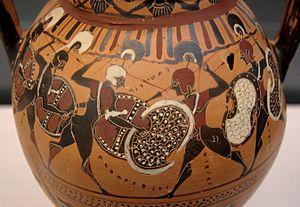
Phalange. Face A d'une amphore tyrrhénienne attique à figures noires, v. 560 av. J.-C.
Dans l'histoire de la Grèce antique, l’époque archaïque précède l'époque classique. Ses limites chronologiques et sa définition précise diffèrent selon les auteurs, qui situent son début dans une fourchette allant du milieu du VIIIᵉ siècle av. J.-C. à l'an 600 av. J.-C, sa fin étant souvent assignée à l'année -480.
La phalange est une formation de lanciers lourdement armés conçue pour anéantir l'infanterie ennemie lors du choc
Tyrrhéniens ou Tyrsènes est un xénonyme qu'ont employé les Grecs de l'antiquité pour désigner un peuple étranger dont l’écriture présente des similarités avec celle des langues tyrséniennes que sont l’étrusque, le rhétique et le lemnien.